Schachen (Herisau) railway station

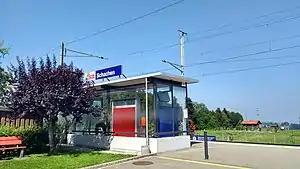
The station platform in 2018

Schachen (Herisau) railway station is a railway station in Herisau, in the Swiss canton of Appenzell Ausserrhoden. It is an intermediate station on the Bodensee–Toggenburg railway and is served as a request stop by local trains only.